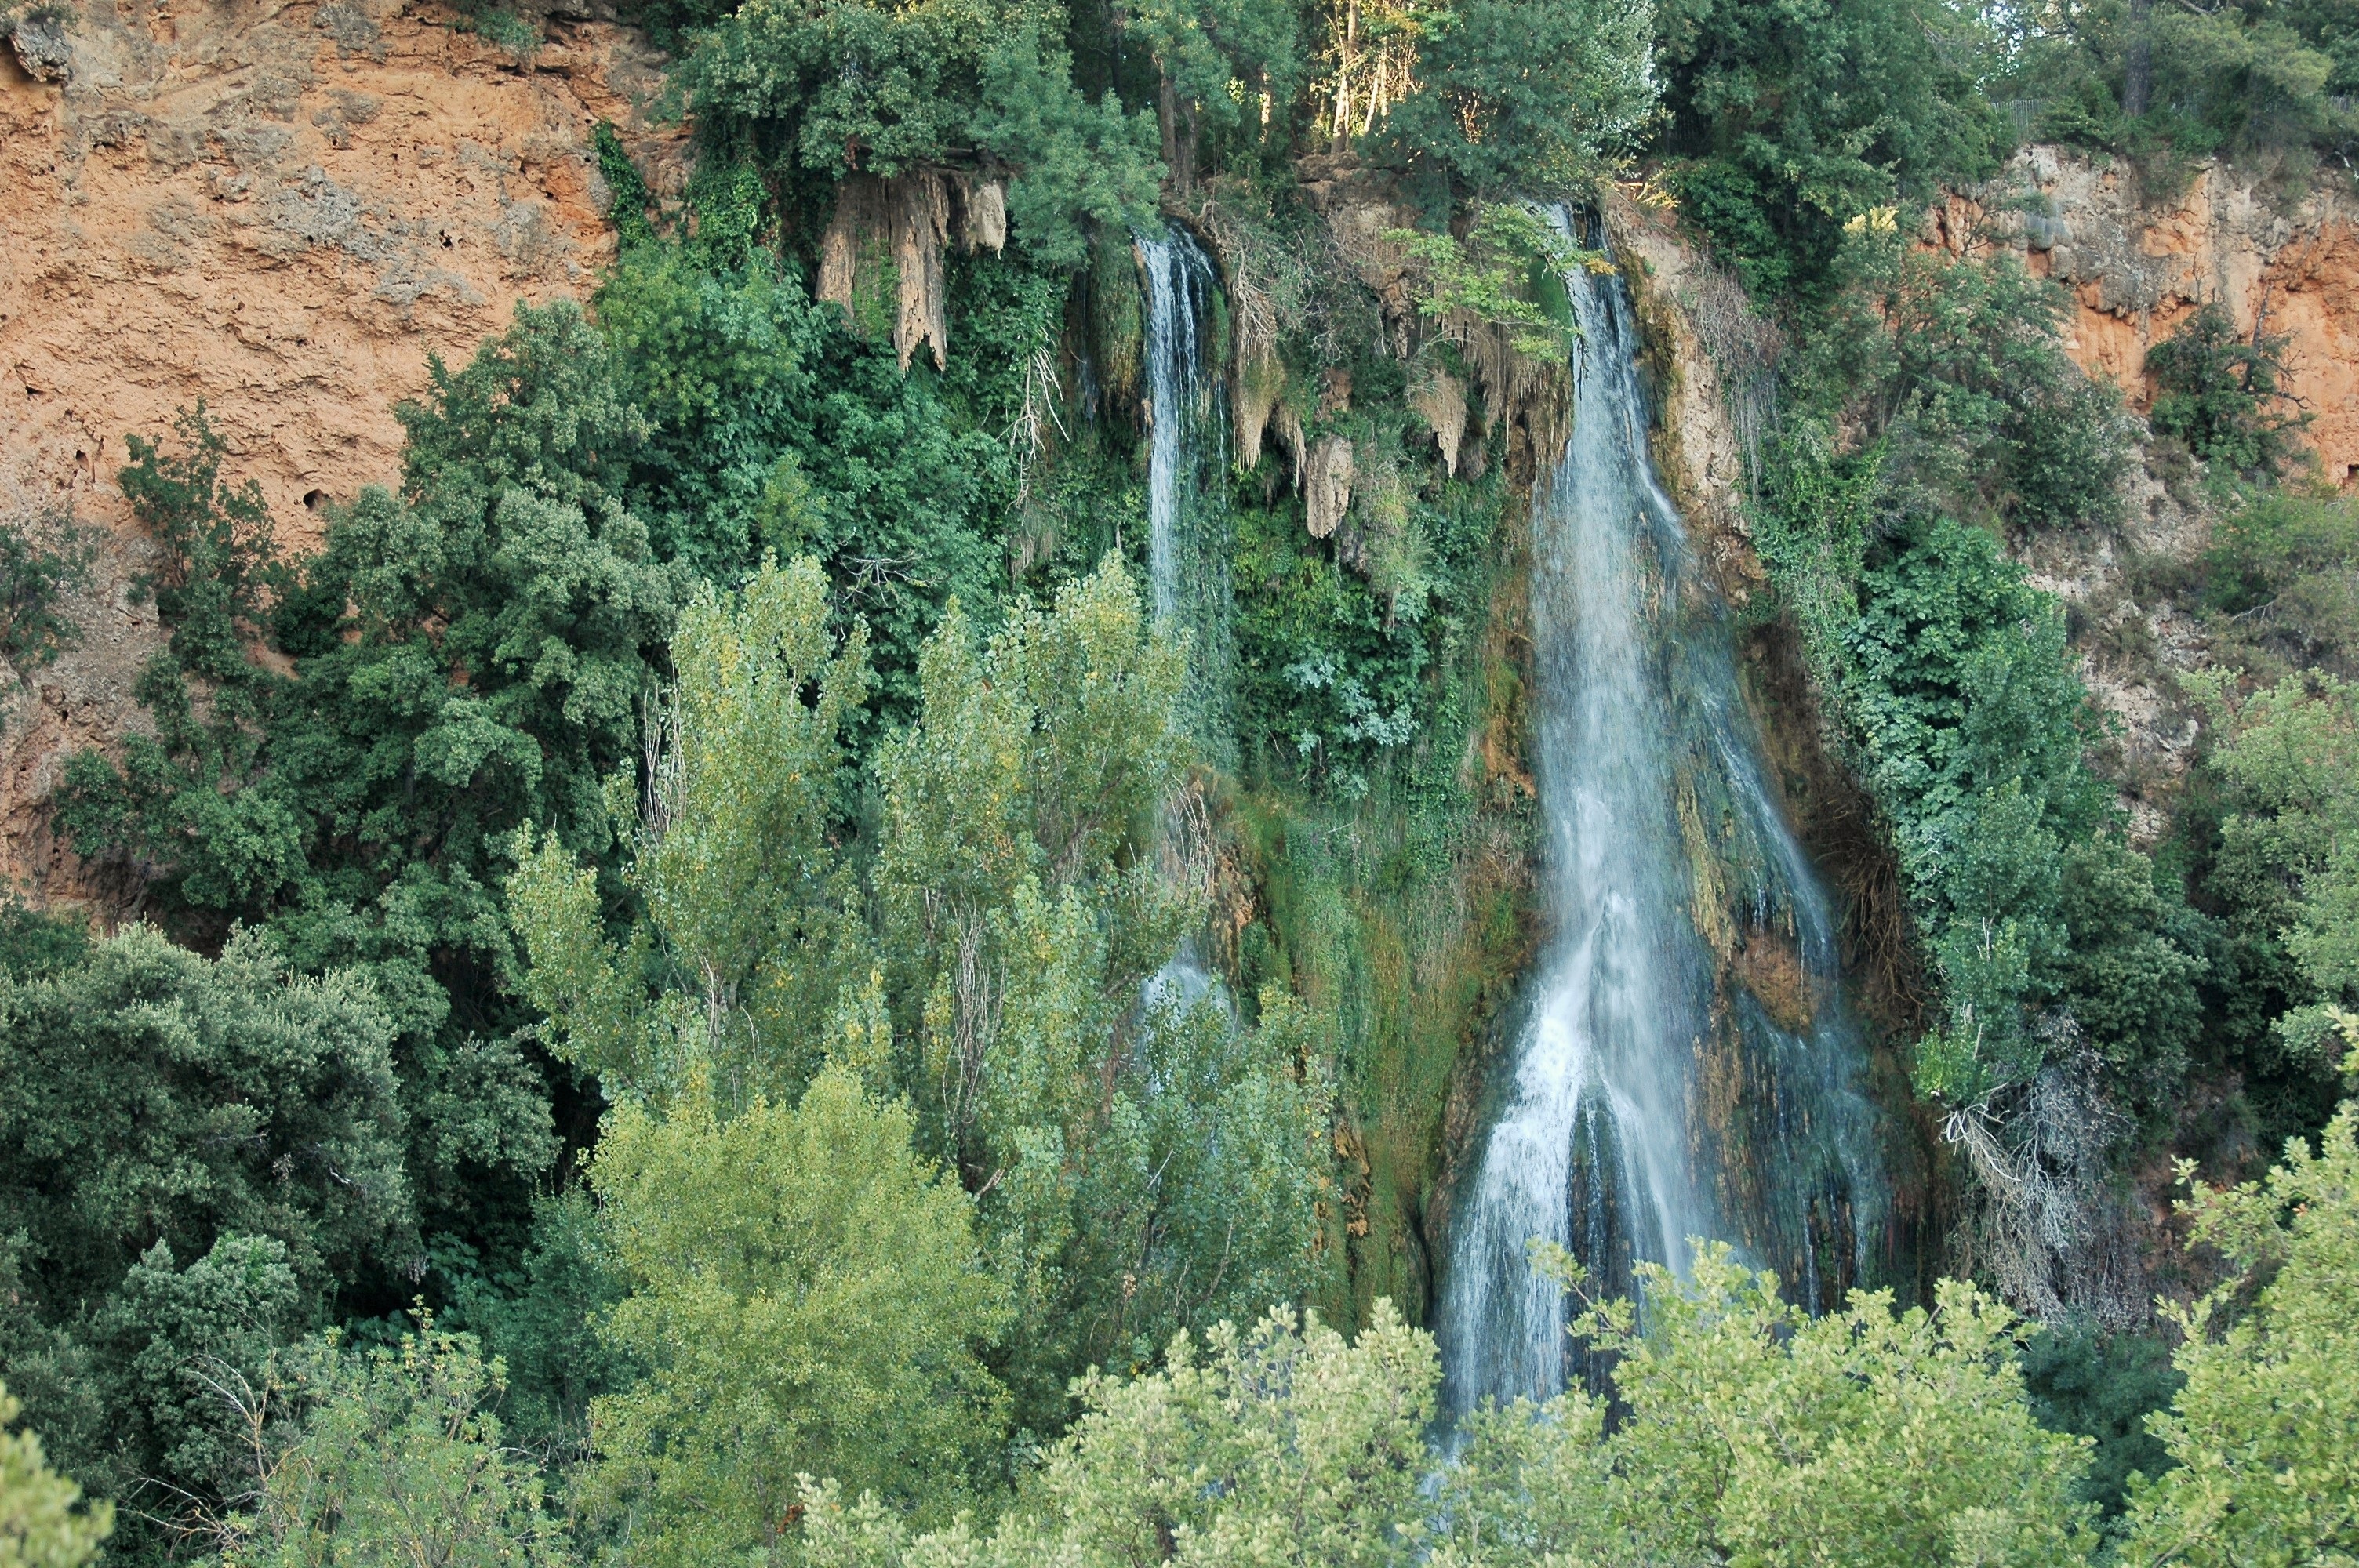
landscape, tree, water, nature, forest, waterfall, wilderness, mountain, river, formation, green, cascade, jungle, current, rocks, relaxation, vegetation, rainforest, torrent, woodland, habitat, water feature, ecosystem, water courses, biome, old growth forest, natural environment, woody plant, temperate coniferous forest, geological phenomenon